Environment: real
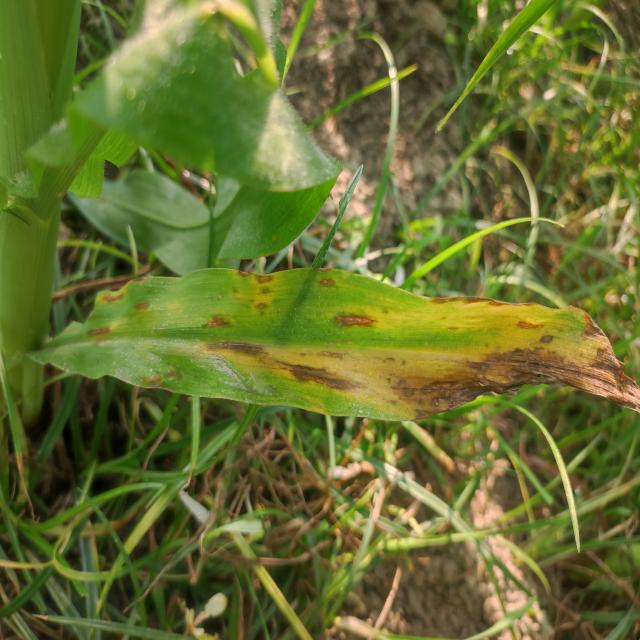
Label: nitrogen_deficiency